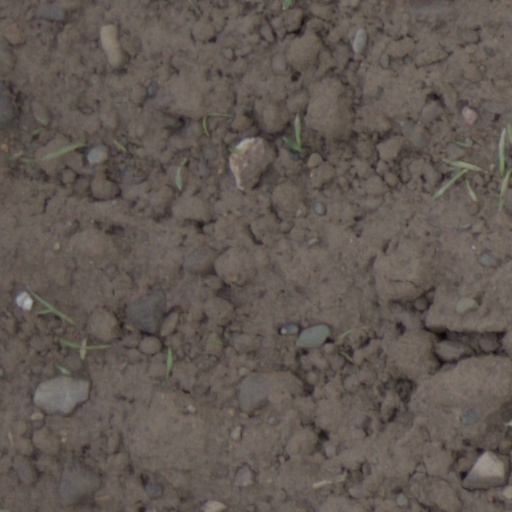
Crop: wheat